Pesyakov Hill

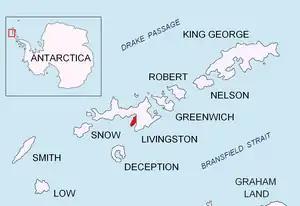
Location of Hurd Peninsula on Livingston Island in the South Shetland Islands.

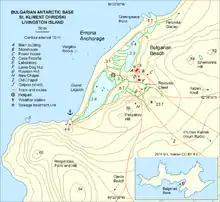
Topographic map of the Bulgarian Base area featuring Pesyakov Hill.

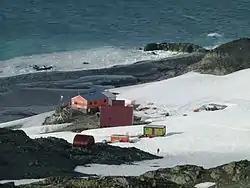
Bulgarian Antarctic base, with Pesyakov Hill on the left.

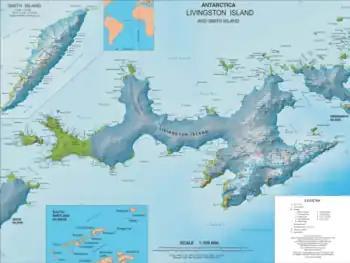
Topographic map of Livingston Island and Smith Island.

Pesyakov Hill (‘Pesyakov Halm’ \pe-sya-'kov 'h&lm\) is the ice-free hill rising to 36 m next south-southwest of the 1988 buildings of St. Kliment Ohridski Base on Bulgarian Beach, Hurd Peninsula on Livingston Island in the South Shetland Islands, Antarctica. Surmounting Grand Lagoon to the west and southwest. Access to the hill is restricted to protect floral communities.